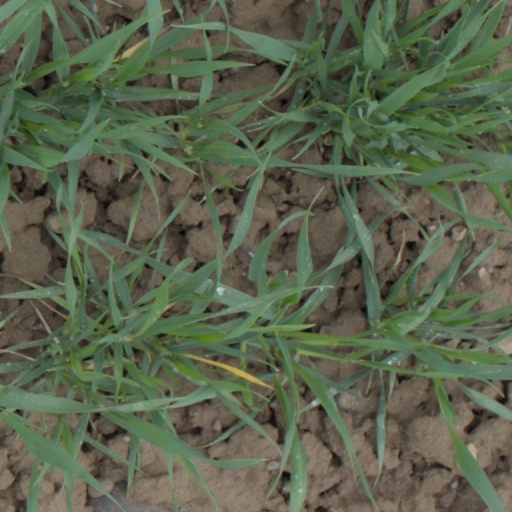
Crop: wheat